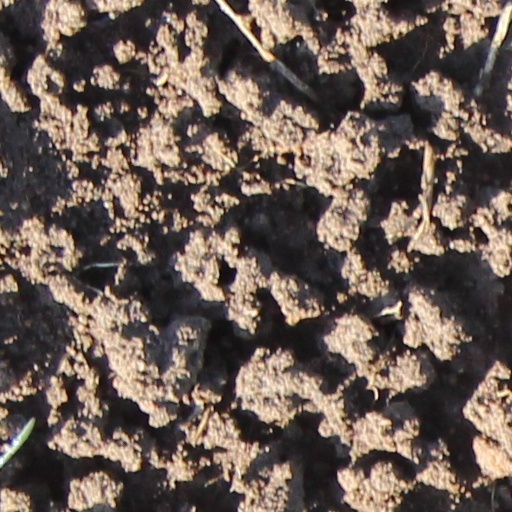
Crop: wheat